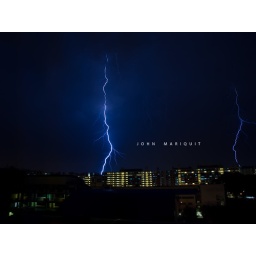
Taken from my living room window on the 9th floor in Yishun